Neath railway station

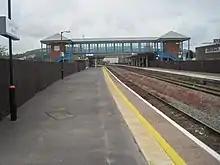
Looking westbound towards Swansea at Neath station

The station is fully staffed, with the ticket office open all week. A ticket machine is also provided for use and for collecting pre-paid tickets. Other amenities provided in the main building on platform 2 include a buffet, waiting room, pay phone and toilets. A waiting room is available on platform 1 and both platforms have CIS displays, automated announcements and timetable poster boards. Step-free access is available to the eastbound platform at all times and to the opposite side via a foot crossing when the station is staffed. However a public lift is provided on an overlooking footbridge. Both platforms are considered short, with neither platform being able to fully contain a GWR train.